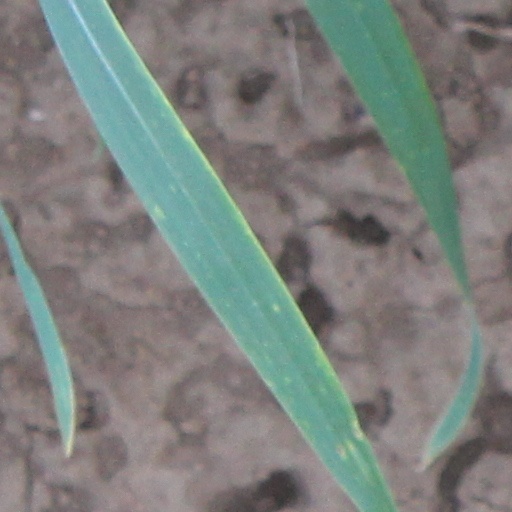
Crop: wheat